Sally Lodge

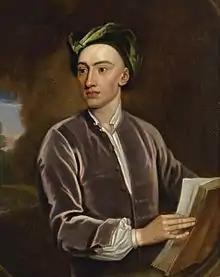
"Portrait of Alexander Pope". Studio of Godfrey Kneller. Oil on canvas, c. 1716.

The venture was very successful due, in part, to the high class patrons it enjoyed from Court. Around 1720, an encomium, attributed to Alexander Pope, praised Lodge's establishment but lamented that age prevented the writer from enjoying it as he had in the past.